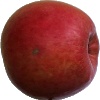
Label: apple_crimson_snow